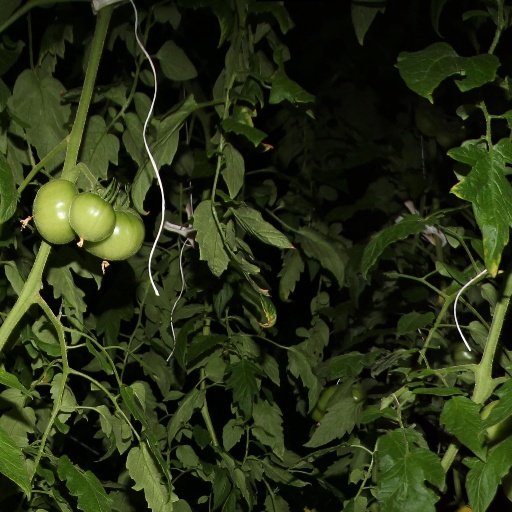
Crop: tomato